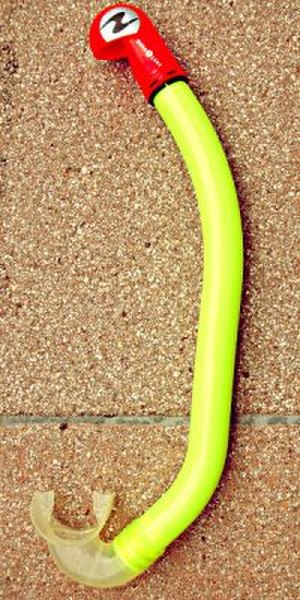
Snorkel
Snorkel
En snorkel er et lille buet rør, som en dykker kan ånde igennem, når dykkeren svømmer i vandoverfladen og ser ned mod sø- eller havbunden. Snorklens rørdiameter er mellem 15 og 19 mm, længden ikke større end 40 cm, og det totale rumfang må ikke overstige 200 cm³. Dette skyldes, at hvis en gennemsnitlig brystkasse har et areal på ca. 200 cm2 og befinder sig på ca. 20 cm dybde, skal kraften til at foretage en indånding være 200x= 40 kg, hvilket svarer til, at en person på 40 kg sidder på ens brystkasse.